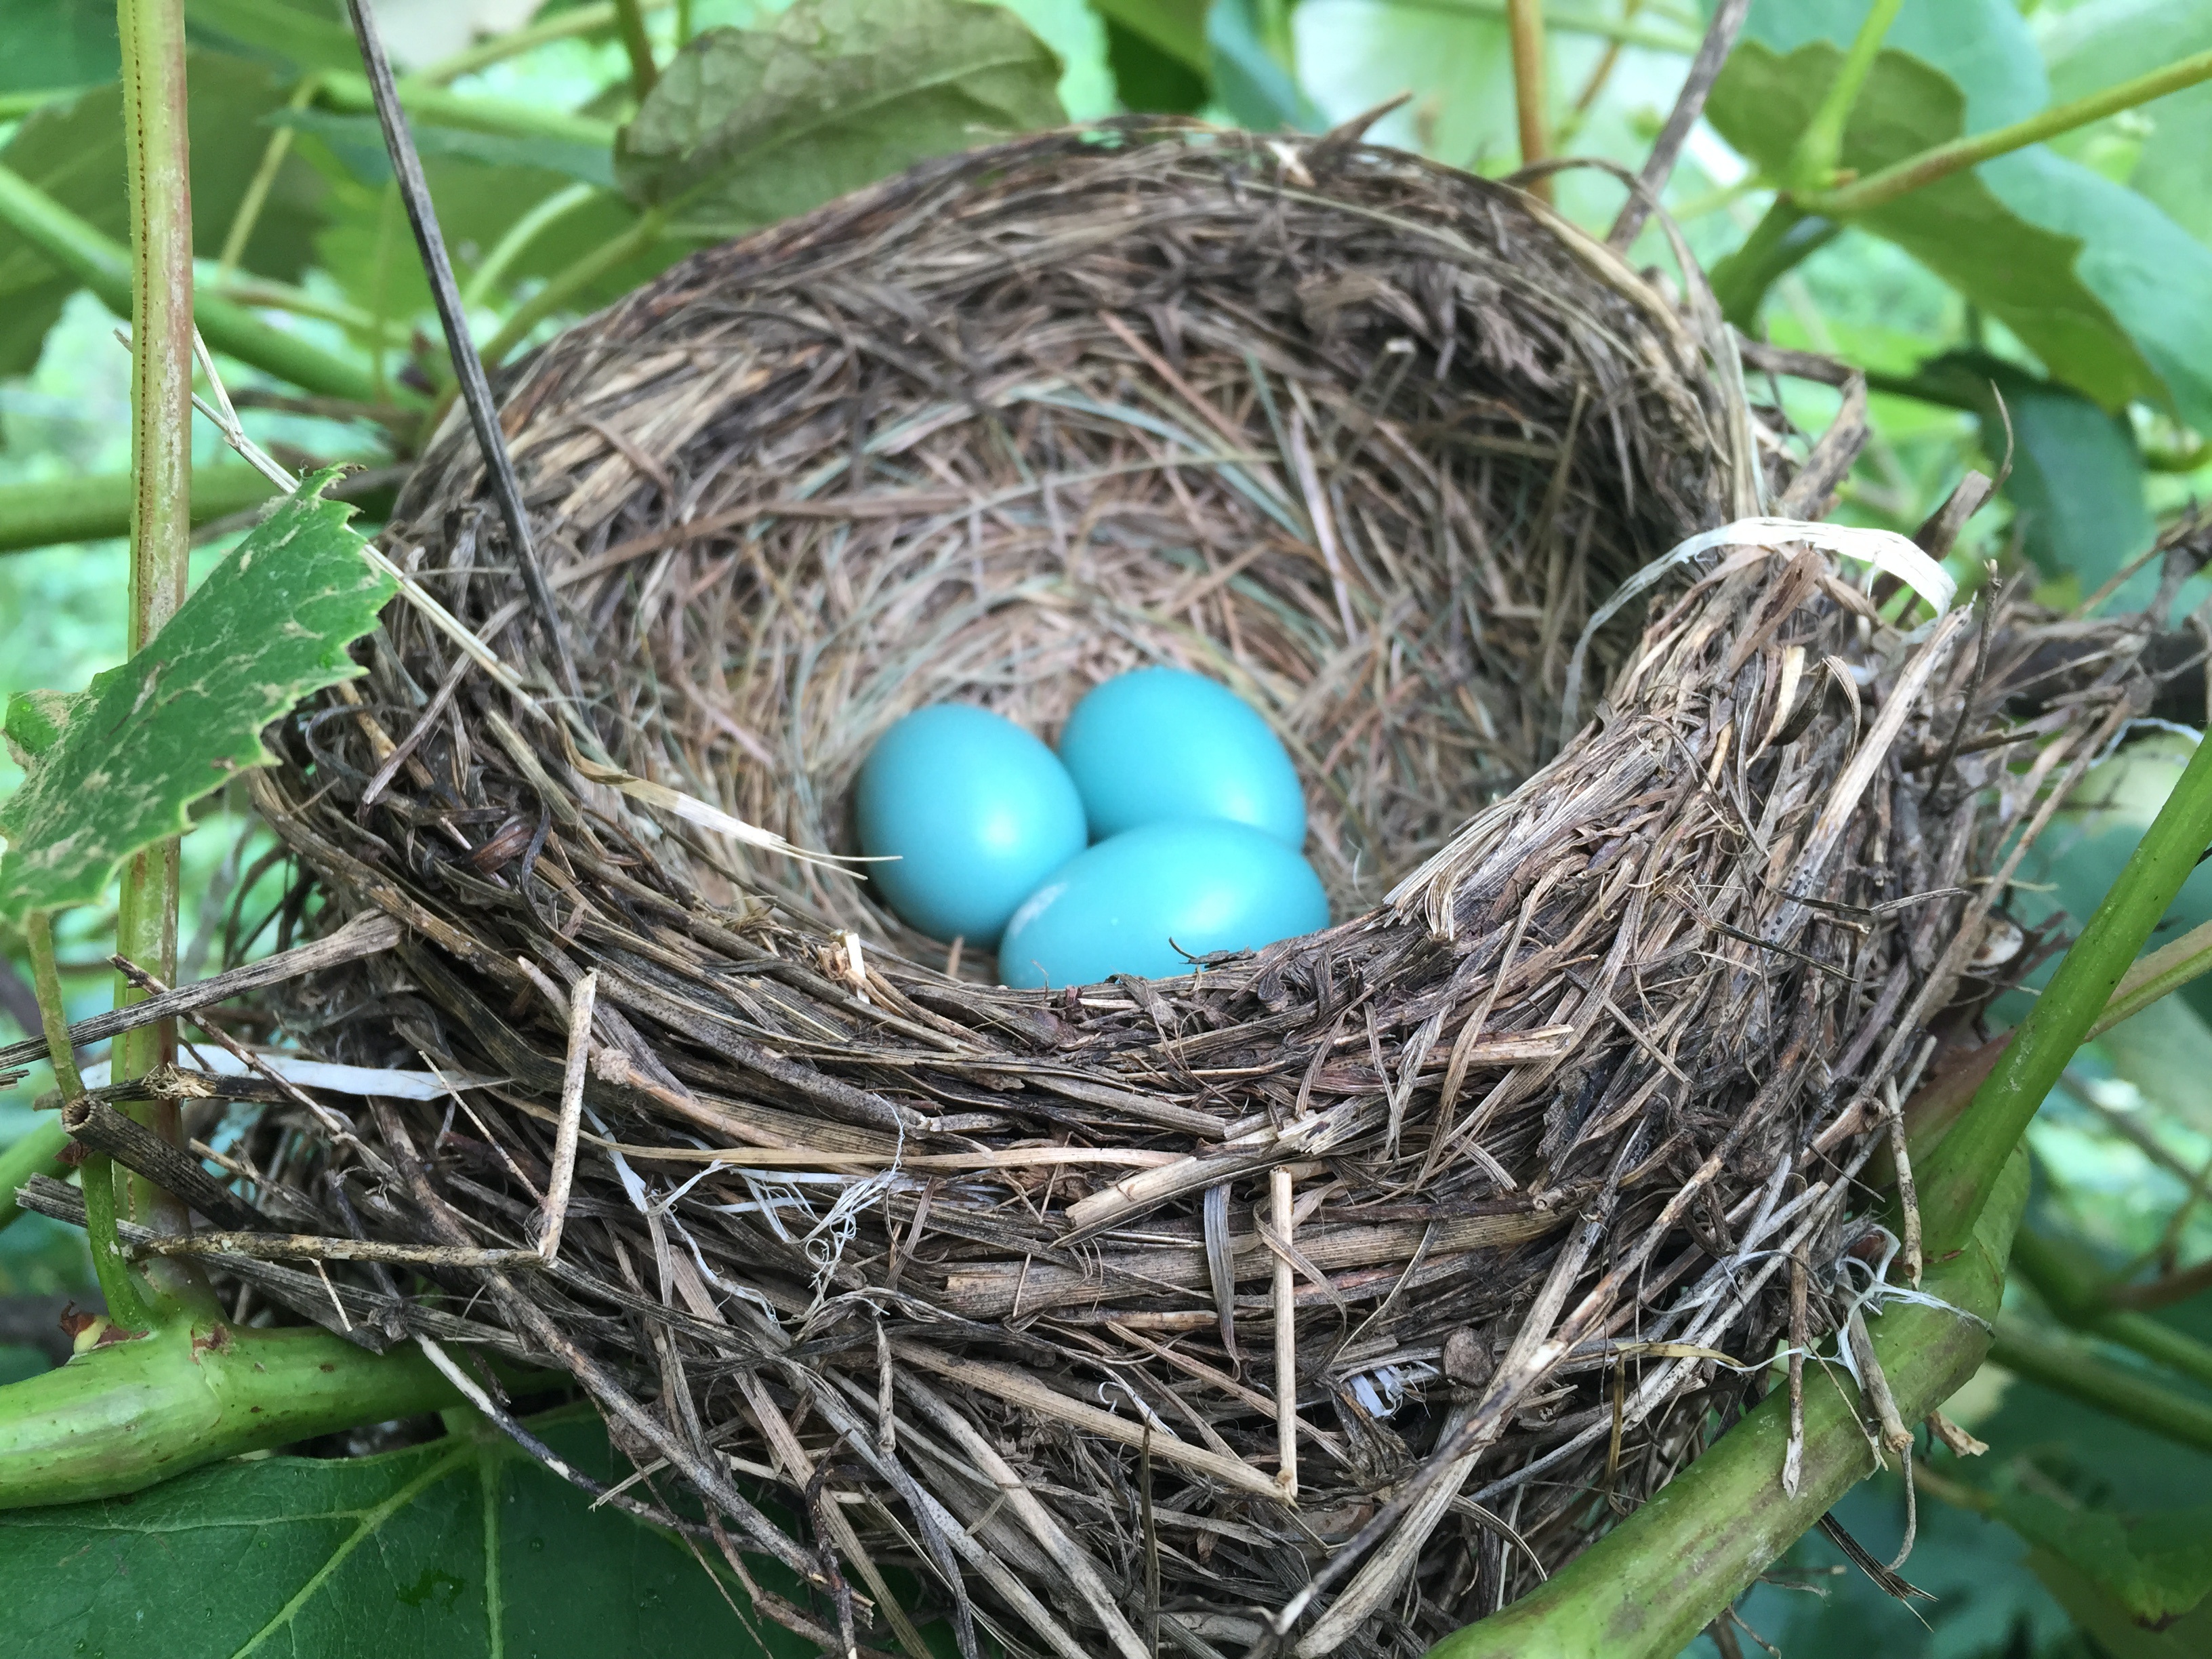
branch, bird, bird nest, nest, bluebird, perching bird